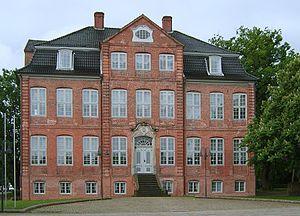
Pinneberg est une ville de l'arrondissement de Pinneberg, appartenant au Land du Schleswig-Holstein, en Allemagne. Elle est la sous-préfecture de ce district. La ville compte 43 280 habitants au 31 décembre 2018. Elle est divisée en six quartiers : Centre, Quellental, Thesdorf, Eggerstedt, Pinnebergerdorf et Waldenau-Datum.